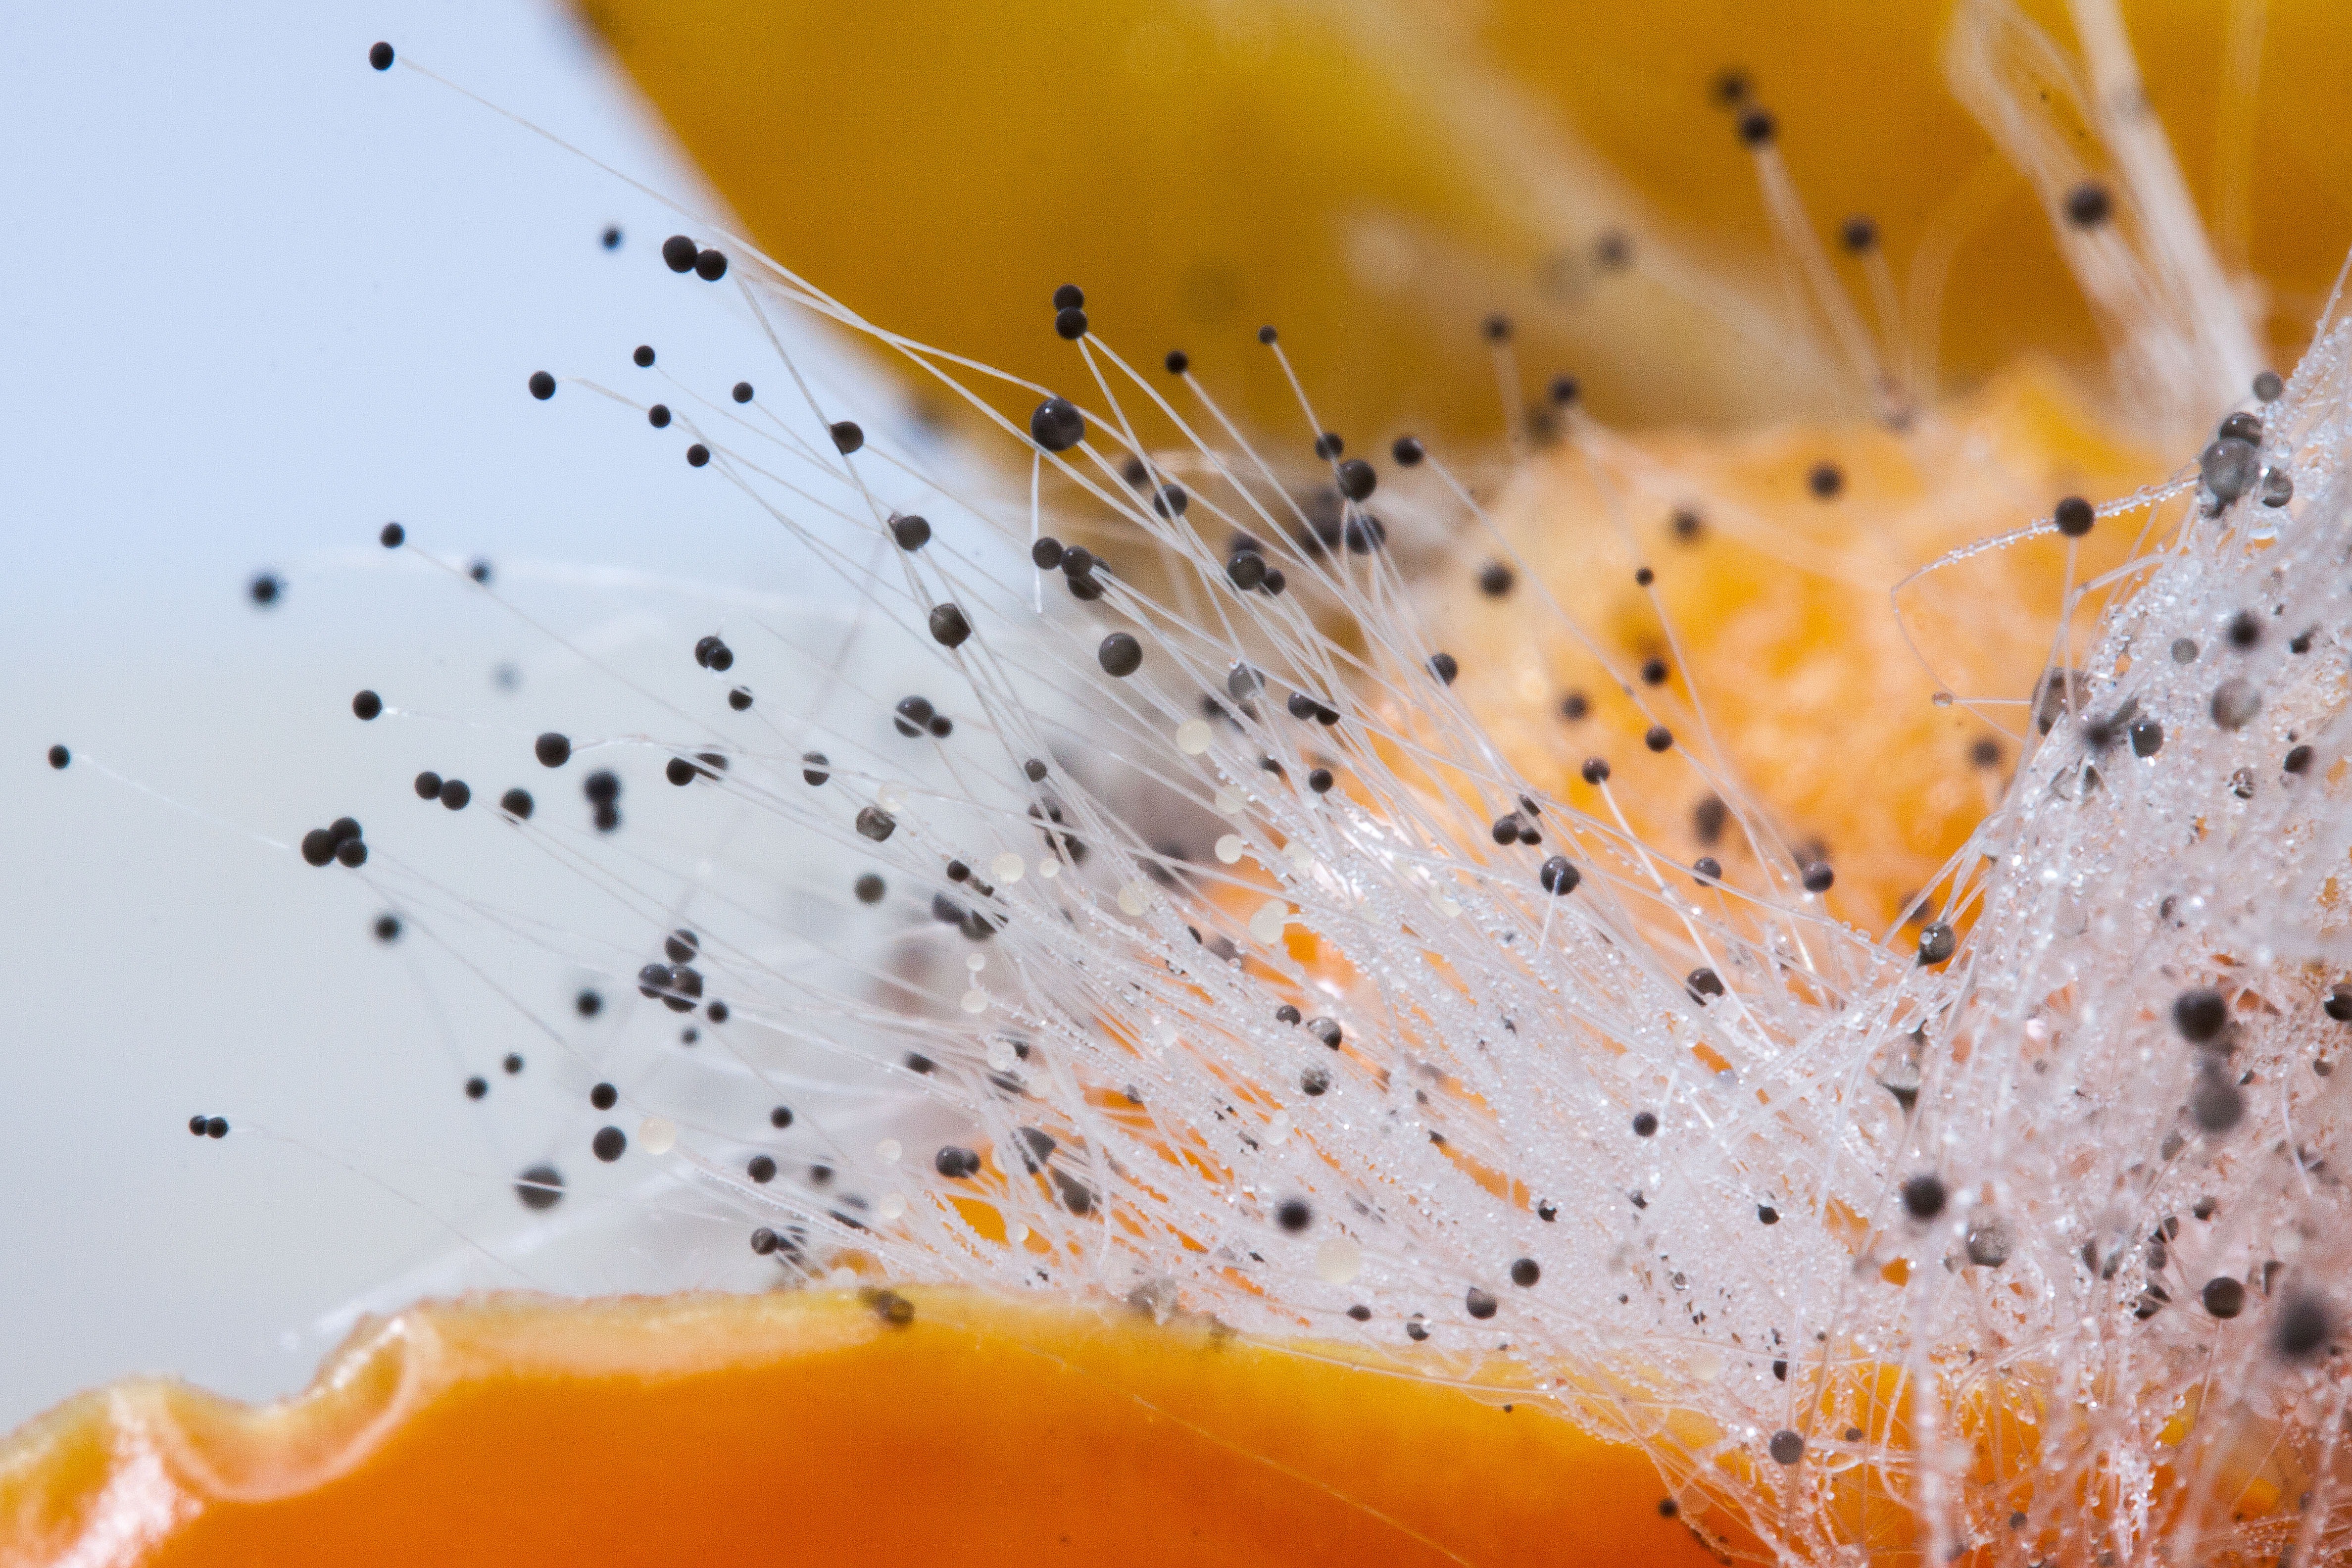
water, nature, drop, dew, plant, photography, sunlight, leaf, flower, petal, pollen, produce, macro, autumn, black, yellow, close, flora, season, close up, droplets, macro photography, invisible, health risk, corrupted, molds, yoke mushrooms, zygomycota, on paprika, yoke like structures, zygosporen, droplet shaped, spoiled food